Monadnock Building

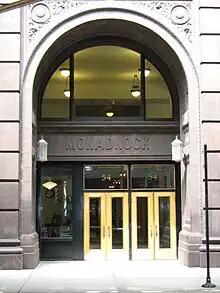
The south entryway, originally the building's main entrance, showing restored granite lintels in 2009. The vintage barbershop is to the left.

Contemporary Chicago critics considered the building too radical a departure from Burnham & Root's previous designs and too extreme in its stark simplicity and disregard for prevailing aesthetic norms, calling it an "engineer's house" and a "thoroughly puritanical" example of commercial style. European critics were even less approving. In the words of French architect Jacques Hermant, "The Monadnock was no longer the result of an artist responding to particular needs with intelligence and drawing from them all of the possible consequences. It is the work of a laborer who, without the slightest study, super-imposes 15 strictly identical stories to make a block then stops when he finds the block high enough."